Harry DeWolf-class offshore patrol vessel

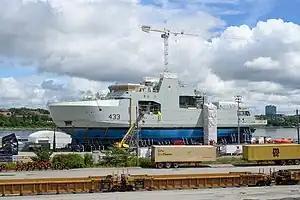
under construction in August 2022

On 18 June 2015 it was reported that the construction of test modules for the lead ship of the class "Harry DeWolf" was underway. The first sections of keel were placed on 11 March 2016, but the official laying of the keel of "Harry DeWolf" was held on 9 June 2016, marking the first naval construction in Canada since 1998, and the largest purposefully-built warship for the RCN in over 50 years. In September 2016, it was announced that construction had begun on "Margaret Brooke" and that 50 of 64 modular pieces of "Harry DeWolf" had been completed. On 8 December 2017, the three main sections of "Harry DeWolf" were fitted into place. The first steel for "Max Bernays" was cut on 19 December 2017. Construction of "William Hall" started on 3 May 2019. "Margaret Brooke" was launched on 10 November 2019. First steel was cut for the fifth ship, "Frédérick Rolette", in May 2021 and for sixth ship, "Robert Hampton Gray", in August 2022.